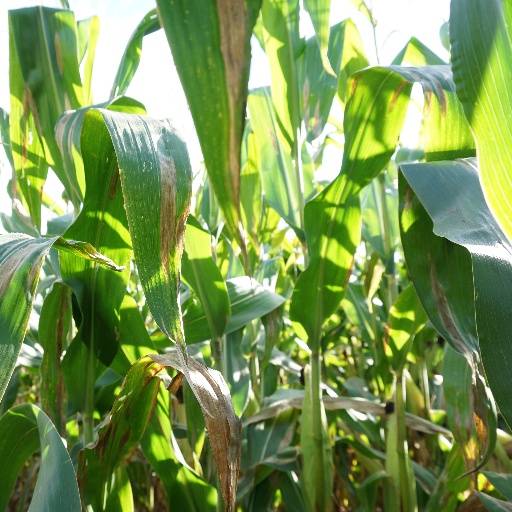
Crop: maize; corn